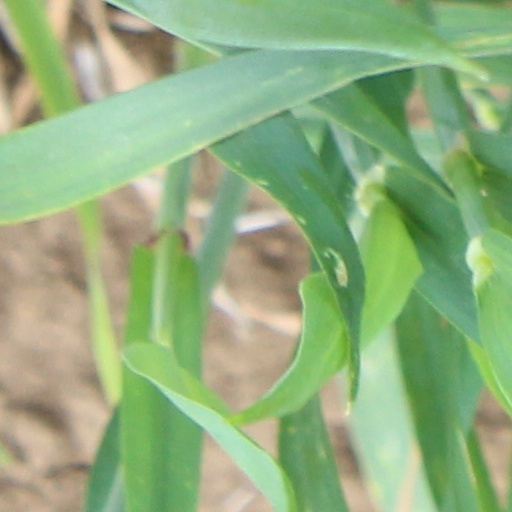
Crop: wheat